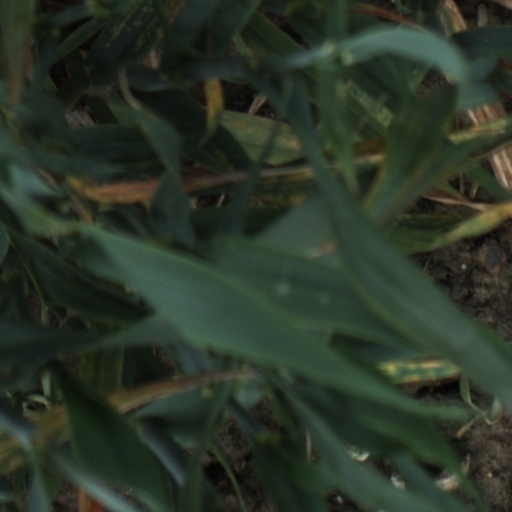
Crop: wheat